Lithium bromide

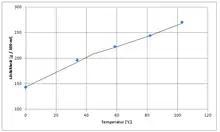
Solubility of LiBr in water as a function of temperature

LiBr is prepared by treating an aqueous suspension of lithium carbonate with hydrobromic acid or by reacting lithium hydroxide with bromine. It forms several crystalline hydrates, unlike the other alkali metal bromides.